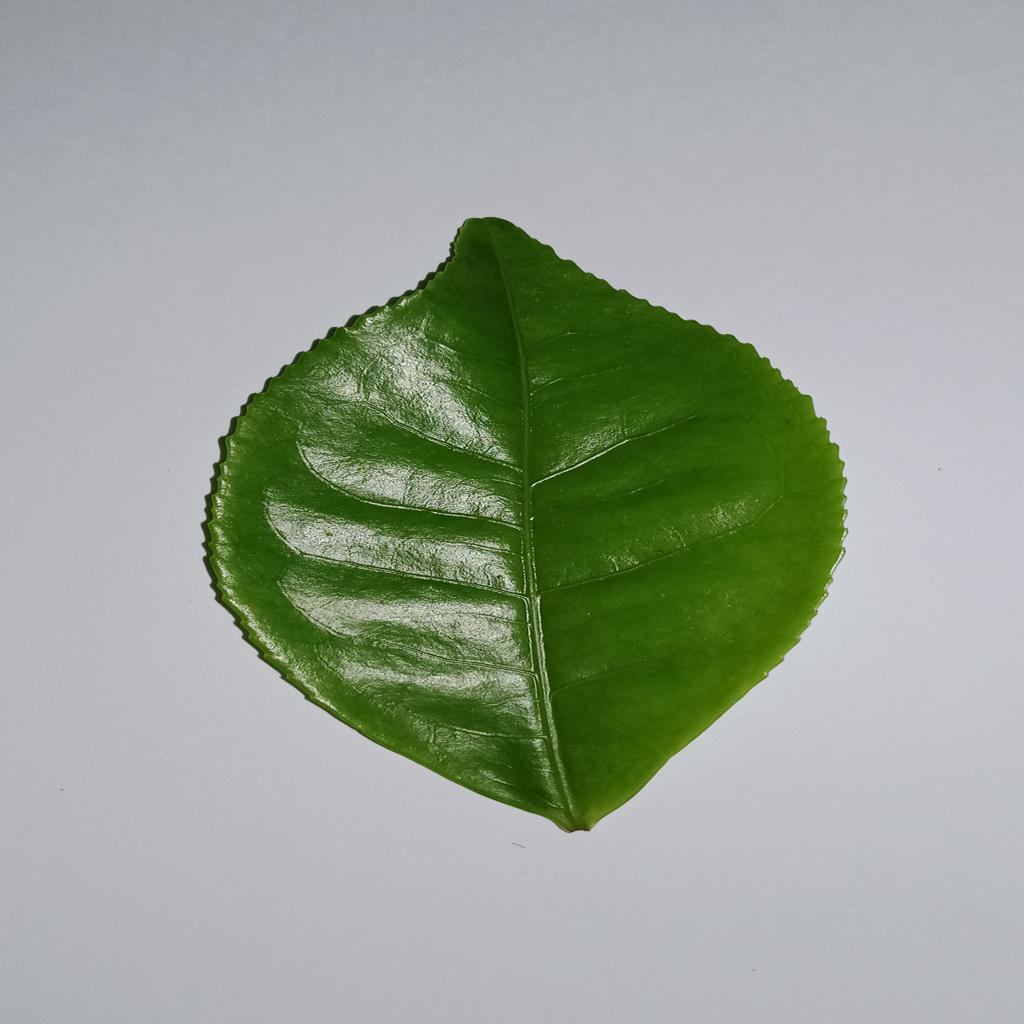
Label: Healthy